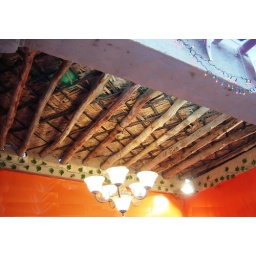
Bahraini old roof made from wooden branches and palm trees. Palm trees were used in everything previously.